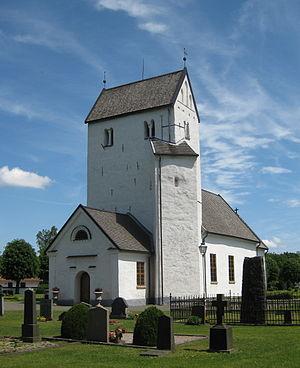
Everöd est un village situé dans la municipalité de Kristianstad dans le Comté de Scanie en Suède.